ASB Bank

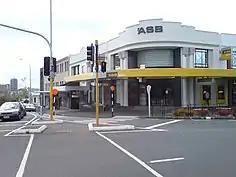
A branch in Ponsonby, Auckland

The bank has won awards including NetGuide Award for best financial services site in 2006 and 2007, TUANZ Innovation Award for Financial Service in 2001, 2002, 2003 and 2005, and recently Canstar's inaugural annual 'Best Online Banking Award' in 2012.